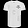
Label: T - shirt / top